Alexander Aravena

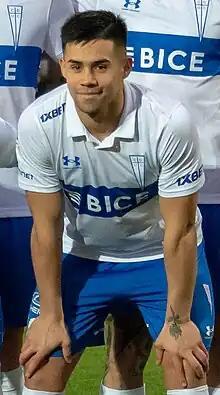
Aravena with Universidad Católica in 2023

Alexander Ernesto Aravena Guzmán (born 6 September 2002) is a Chilean professional footballer who plays as a forward for Grêmio and the Chile national team.